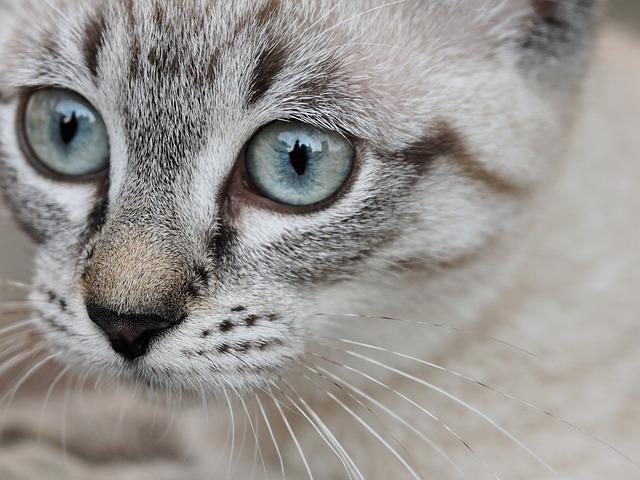
cat